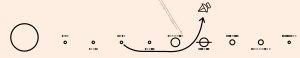
La plaque de Pioneer est une plaque métallique embarquée à bord des deux sondes spatiales Pioneer 10 et Pioneer 11, lancées respectivement les 3 mars 1972 et 6 avril 1973. Sur cette plaque, un message pictural de l'humanité est gravé à destination d'éventuels êtres extraterrestres : un homme et une femme représentés nus, ainsi que plusieurs symboles fournissant des informations sur l'origine des sondes.